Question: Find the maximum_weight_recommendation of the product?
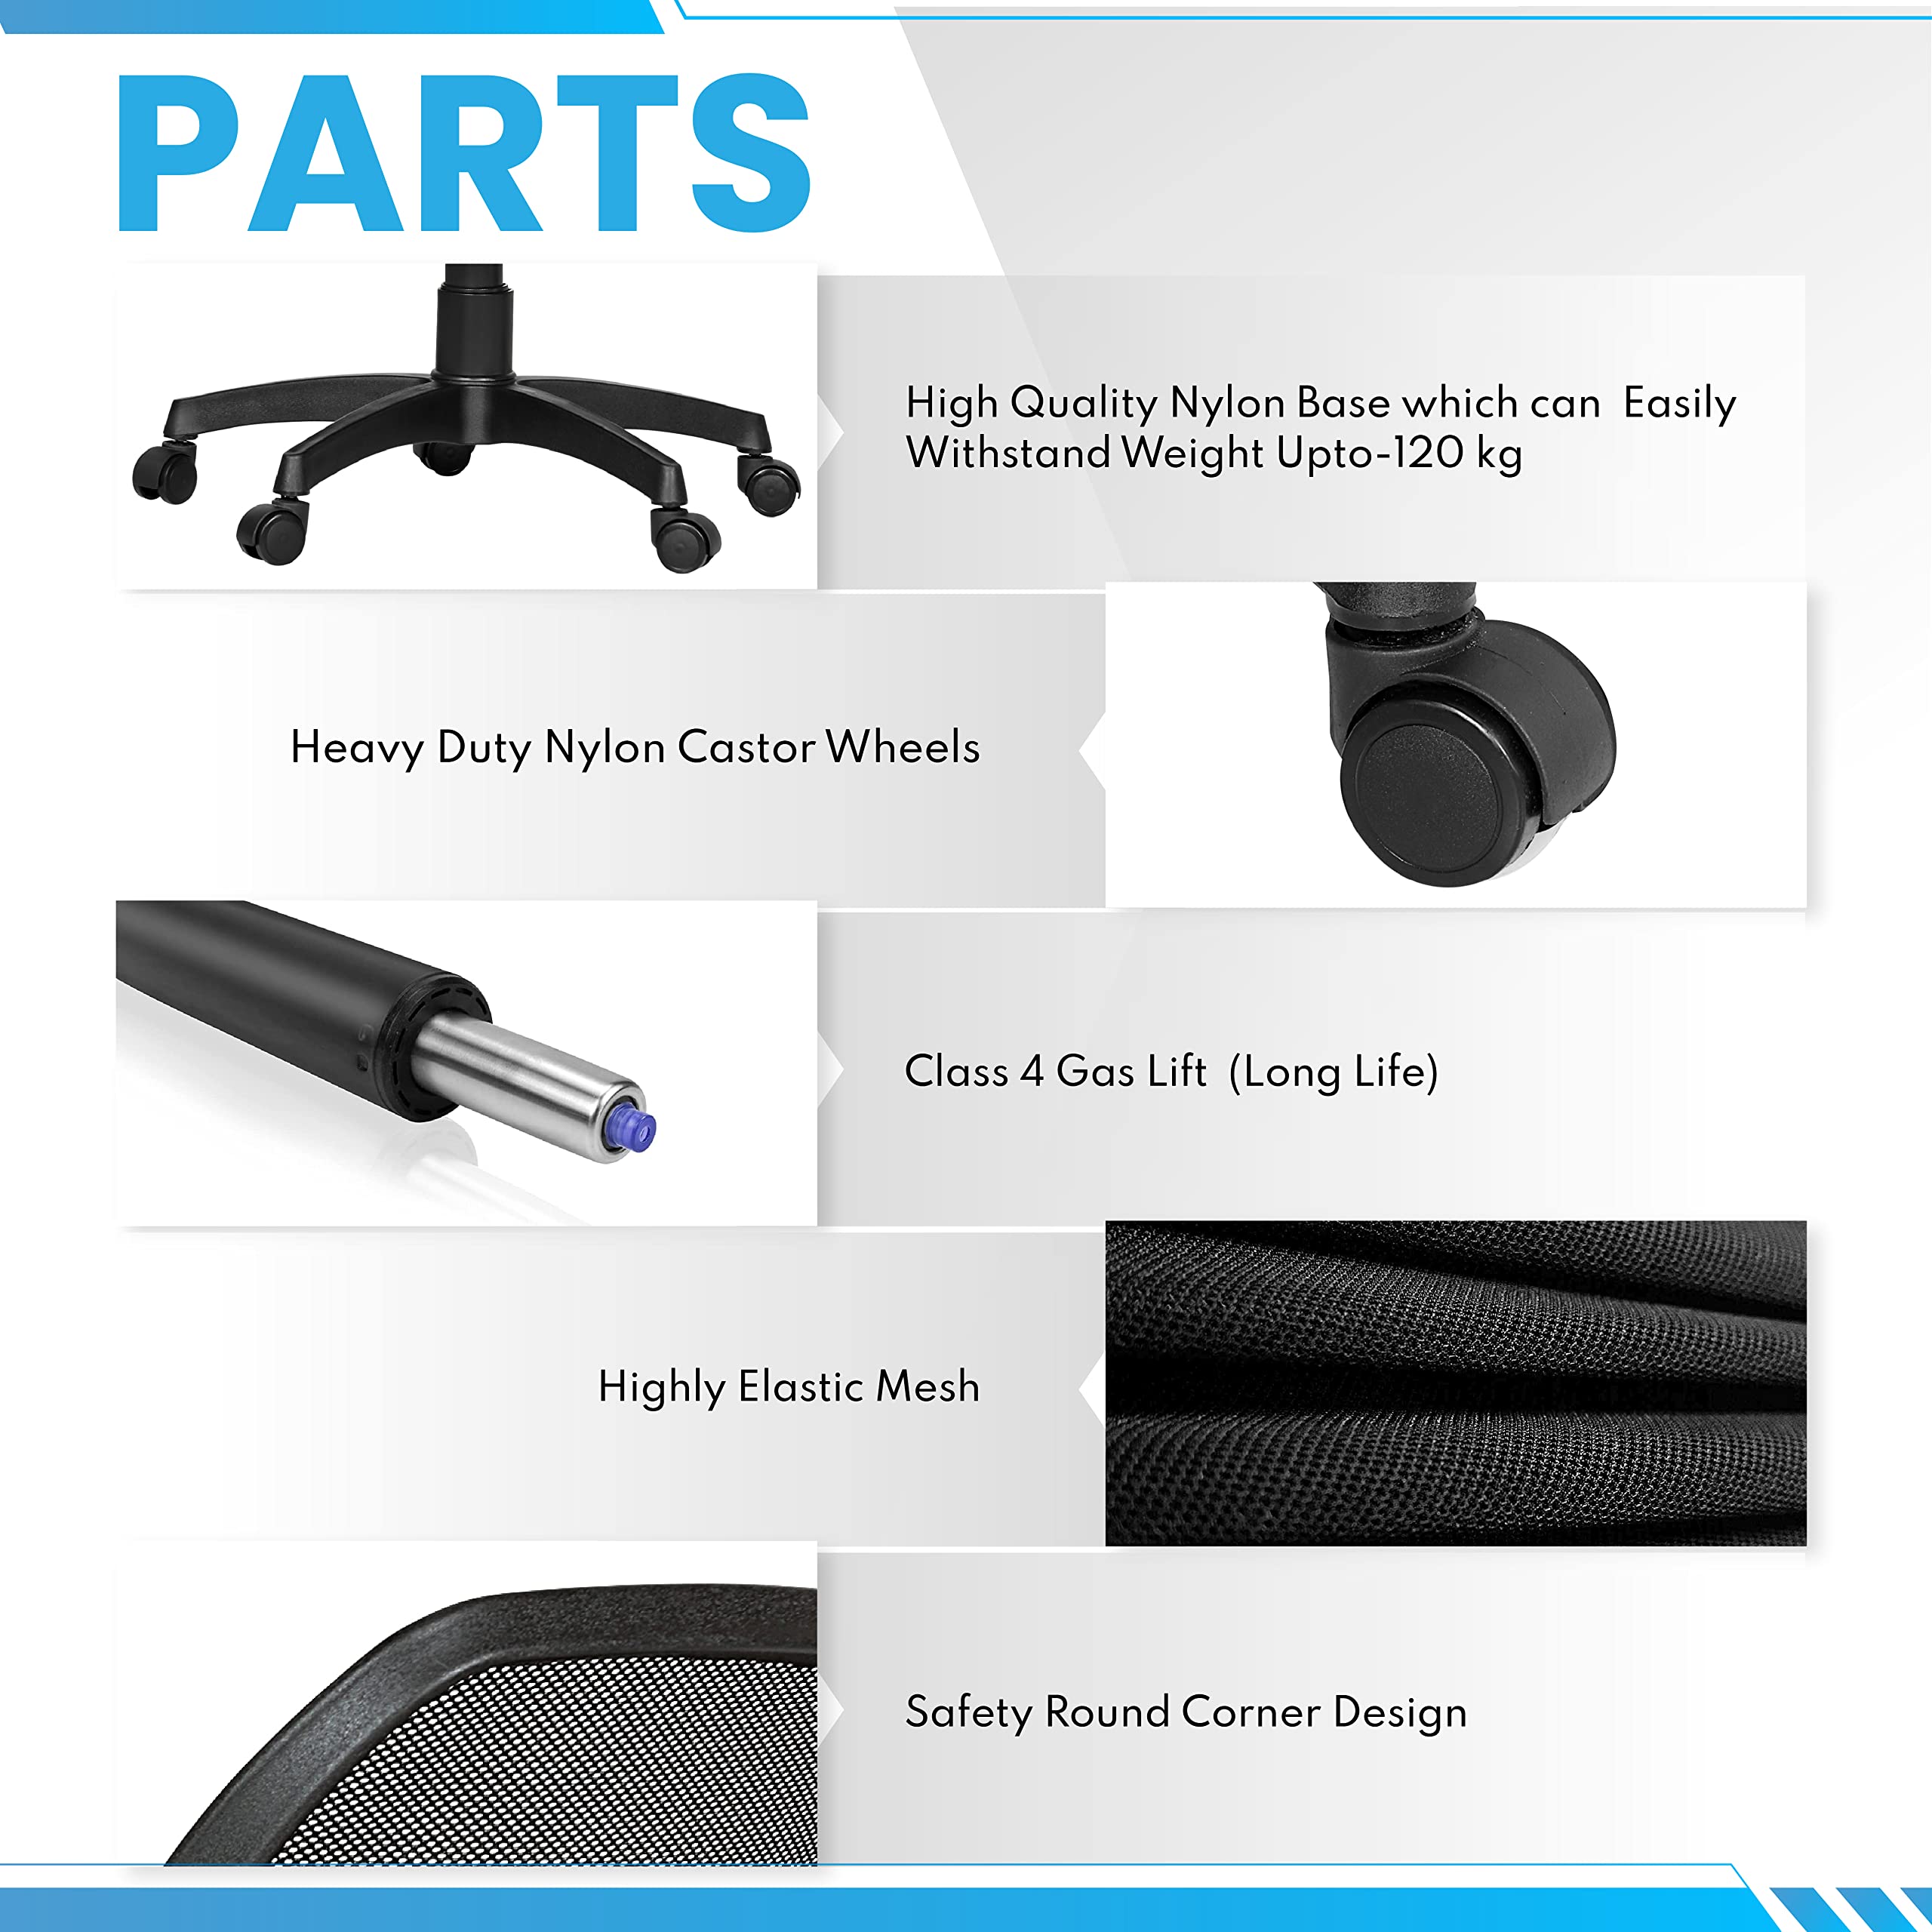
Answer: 120 kilogram